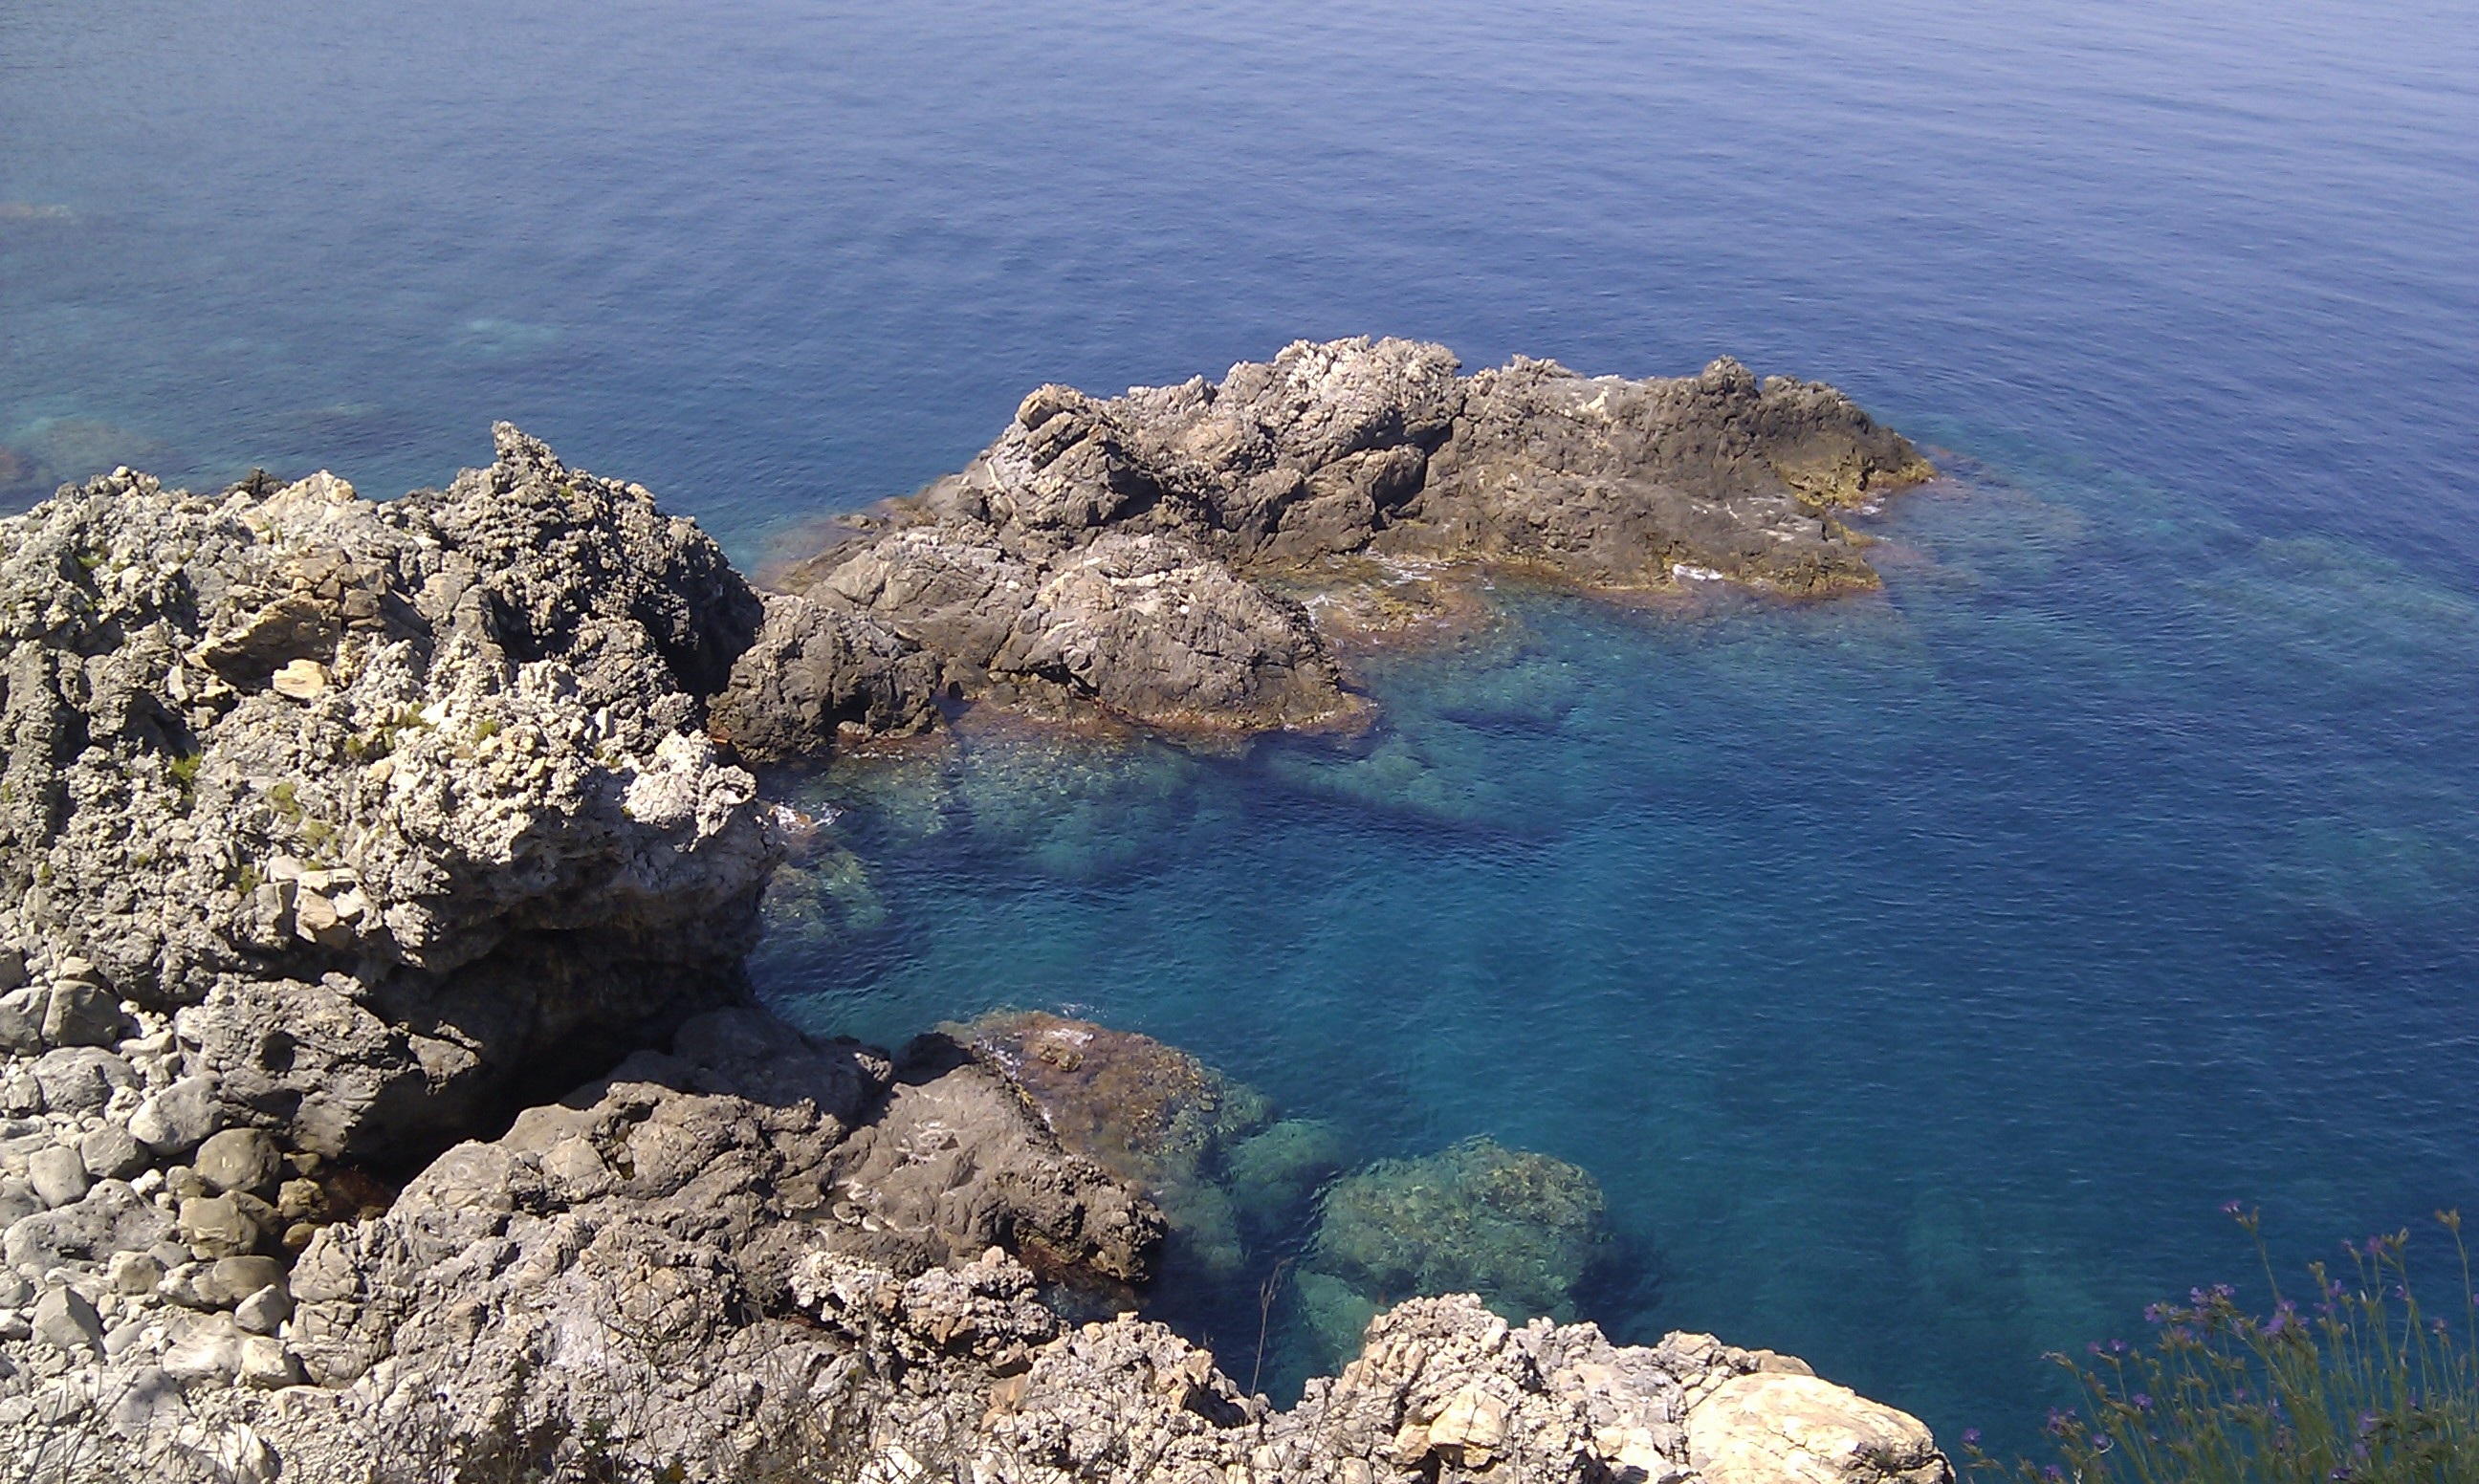
landscape, sea, coast, water, nature, rock, ocean, mountain, sun, shore, lake, summer, cliff, cove, mediterranean, holiday, bay, blue, terrain, calabria, rocks, geology, holidays, archipelago, cape, islet, landform, aerial photography, geographical feature, bagnara calabra